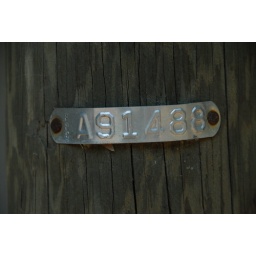
posted for the sign group -- Florida Power - power pole - now owned by Progress energy